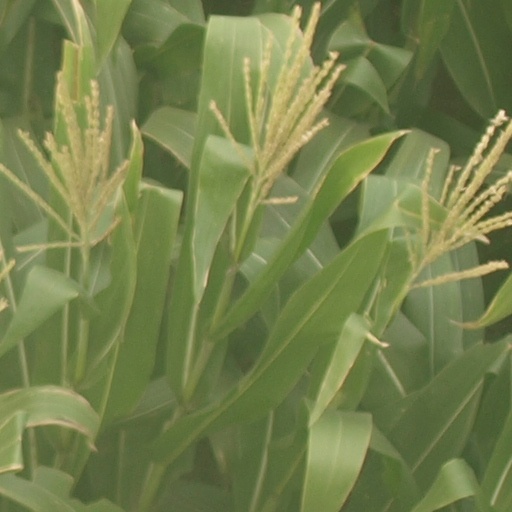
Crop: maize; corn